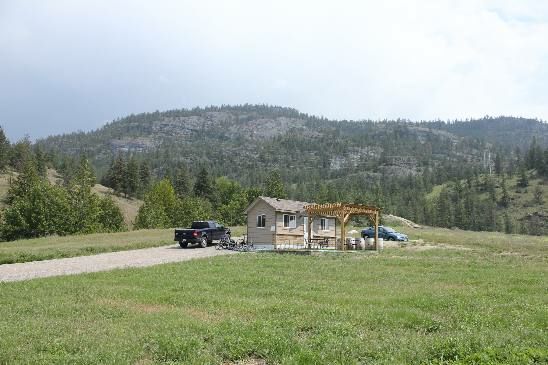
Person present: No